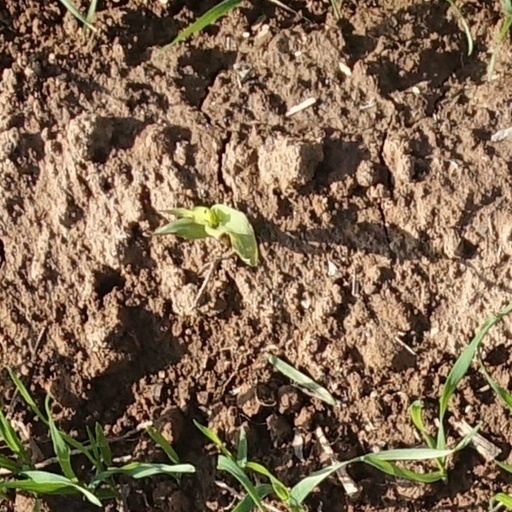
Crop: wheat